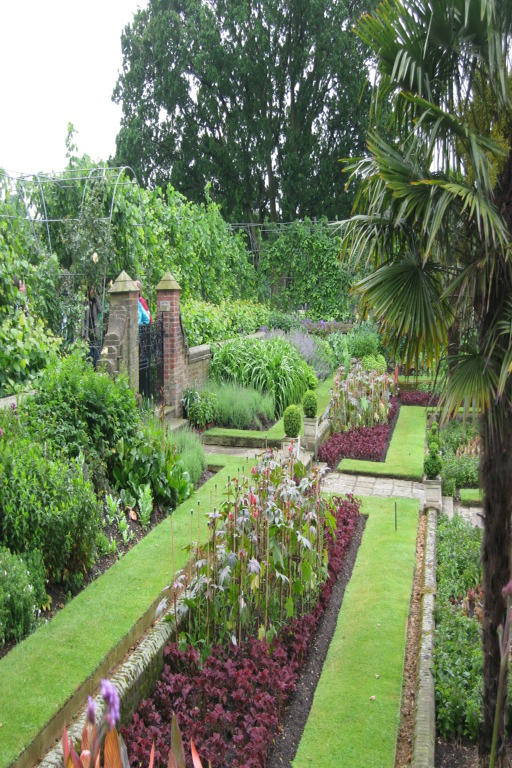
industry outside the palace , on the edge .